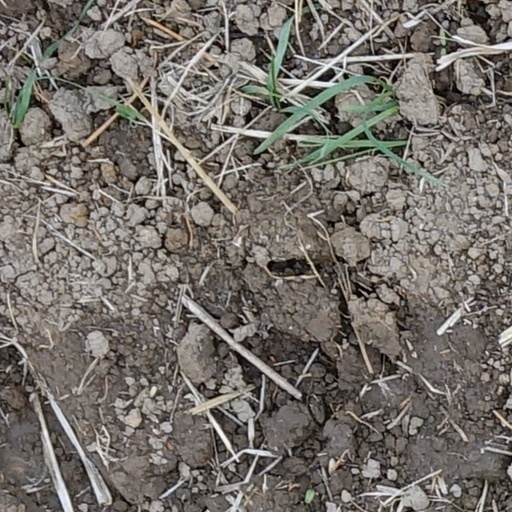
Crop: wheat